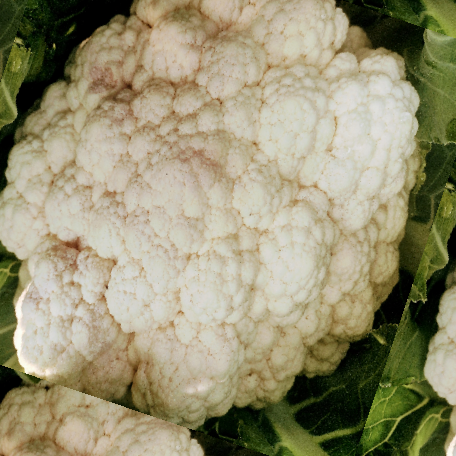
Label: Disease Free